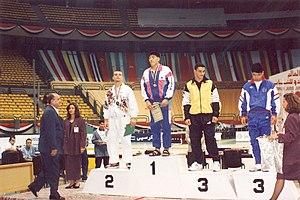
Kim Min-soo est un judoka sud-coréen. Il participe aux Jeux olympiques d'été de 1996 dans la catégorie des poids mi-lourds et remporte la médaille d'argent.